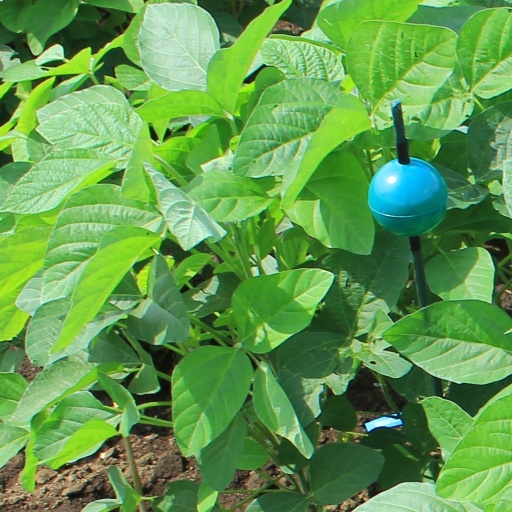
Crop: soybean